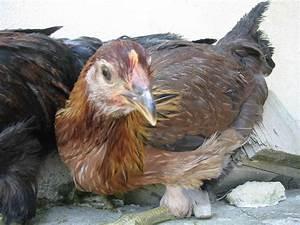
chicken